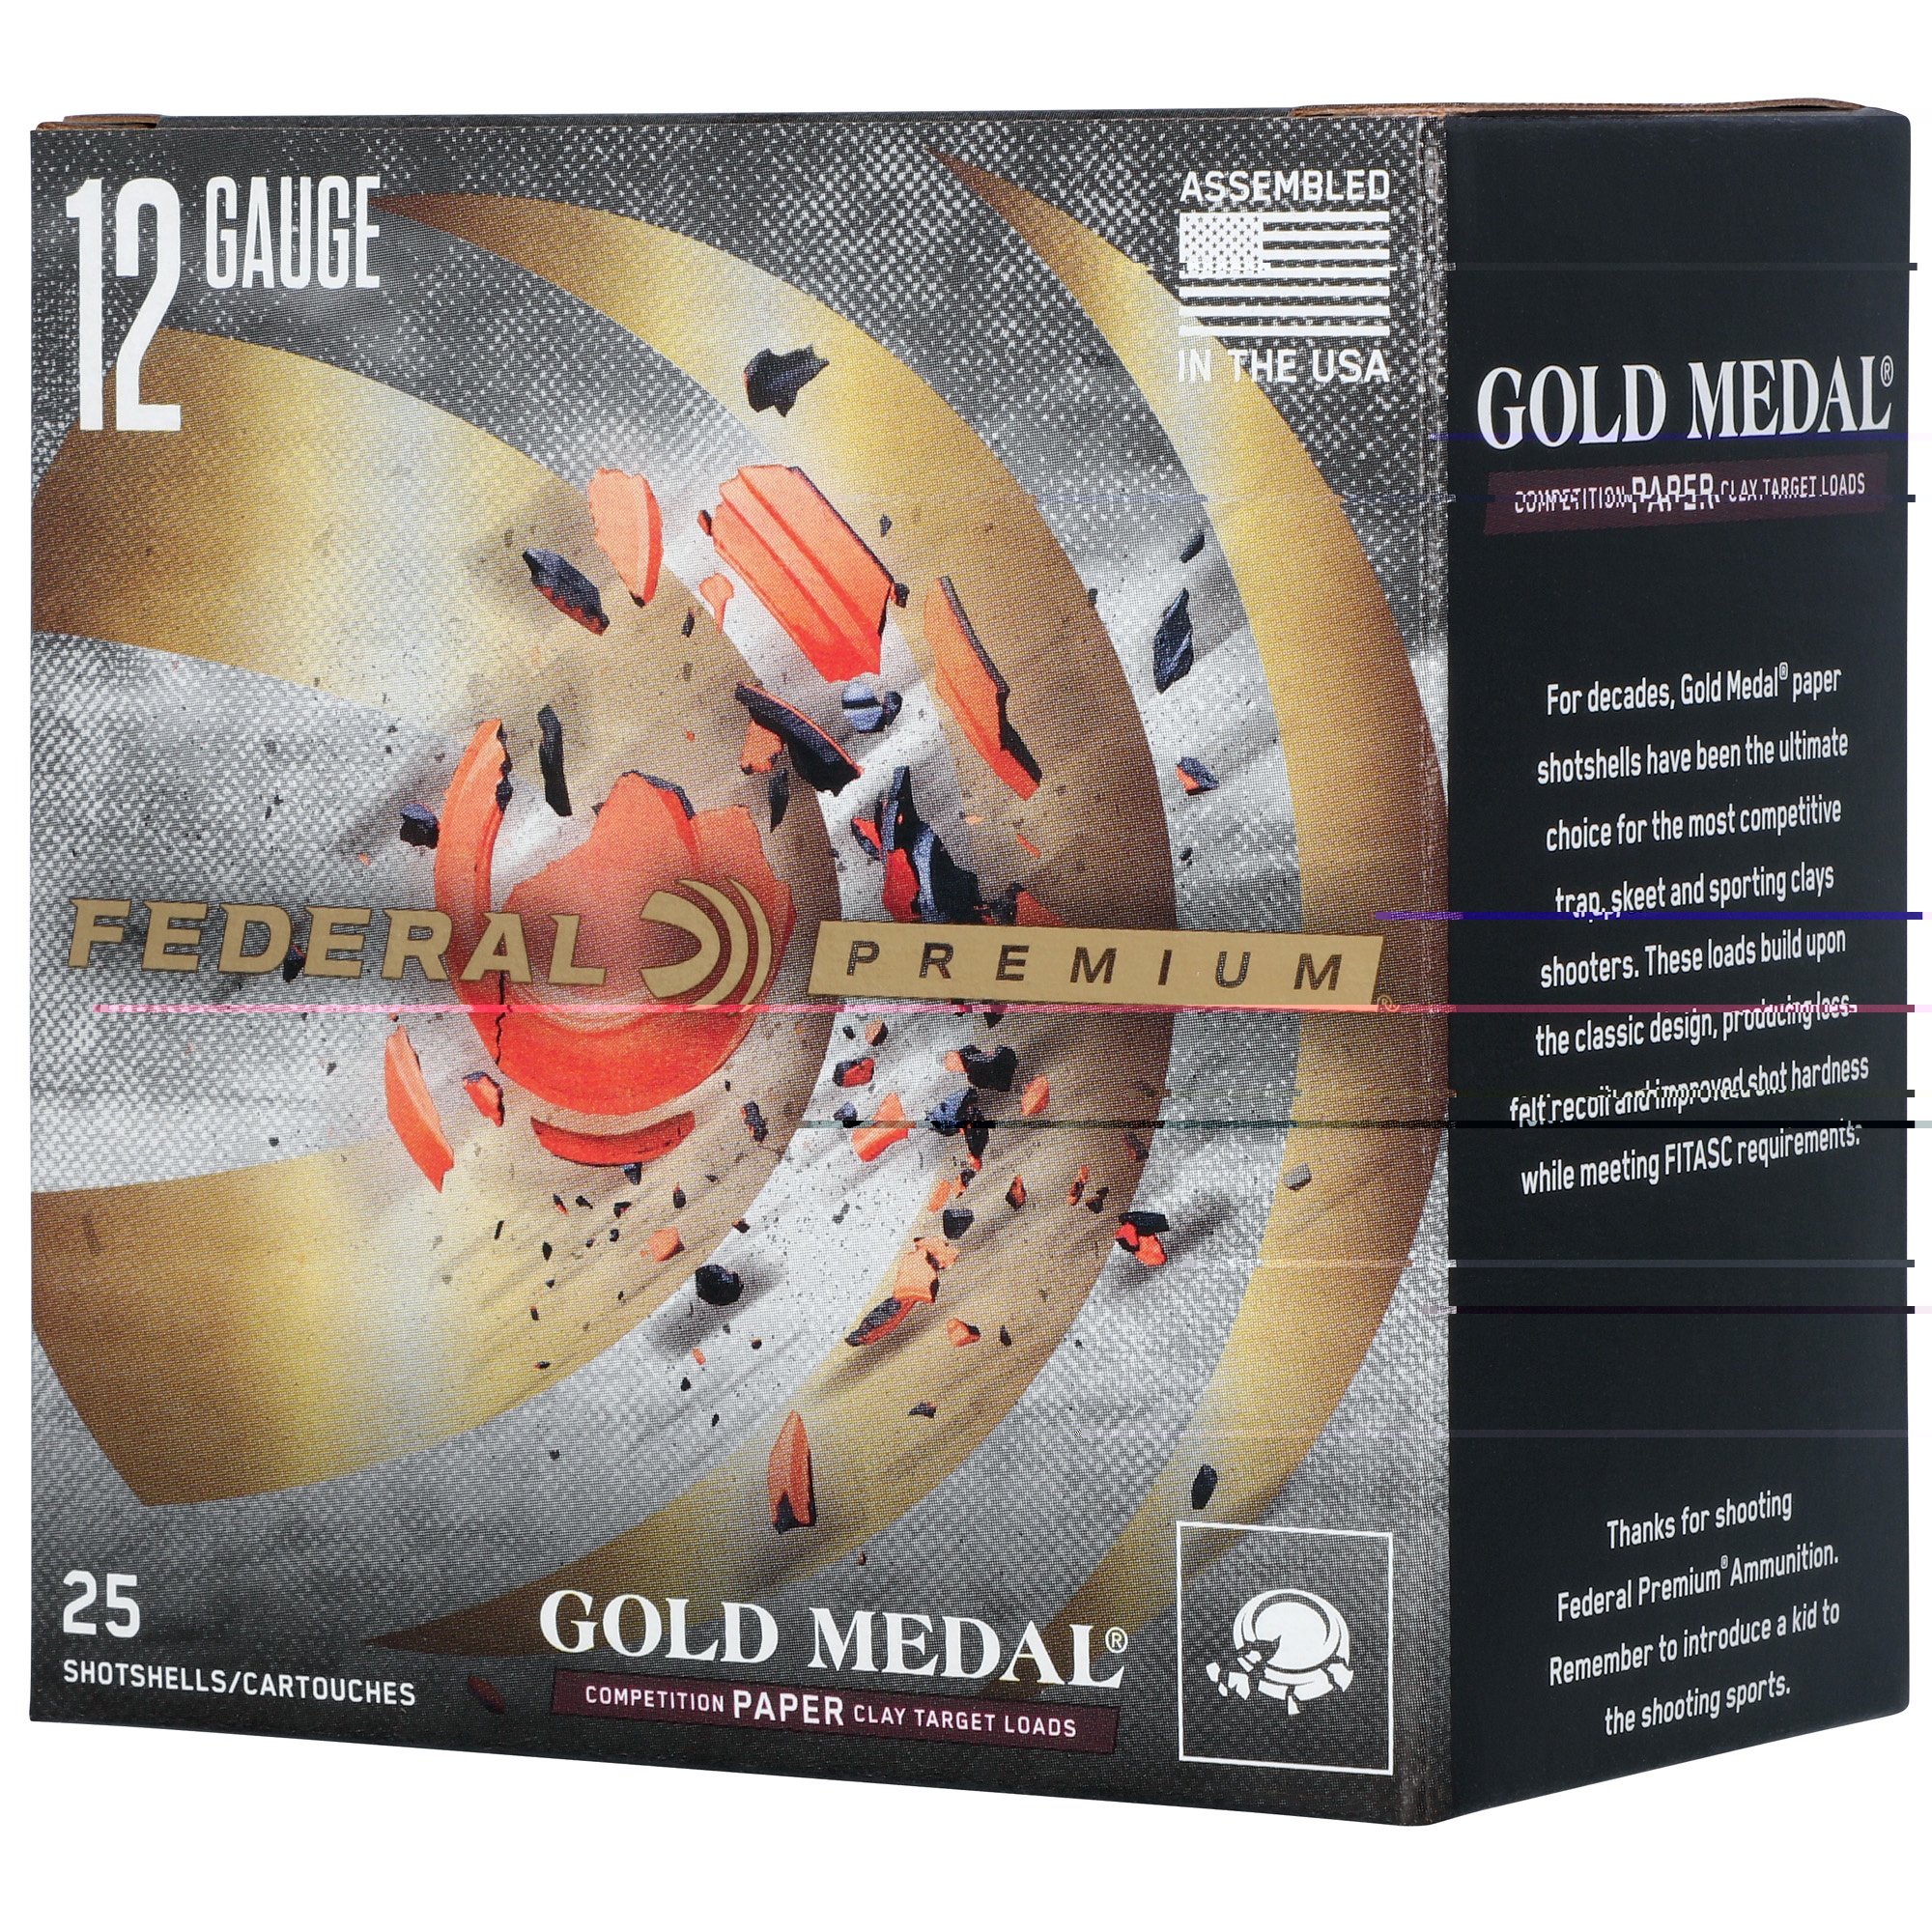
Fed Gld Mdl 12ga 2.75" 1oz #8 25/250
The look, feel and performance of Gold Medal Paper shotshells have made them the favorite of the most serious clay target shooters. Now theyre even better, thanks to a high-quality brass head, harder shot, and two-piece SoftCell wad design that reduces felt recoil and improves patterns. Features : Exclusive Federal Premium paper hull design Two-piece wad utilizes SoftCell technology to decrease perceived recoil and produce more uniform patterns than one-piece designs Brass head ensures flawless cycling and extraction Lead shot is engineered for the optimum blend of hardness and density for even patterns and maximum downrange power
Brand: Federal
Category: Sporting Goods > Outdoor Recreation > Hunting & Shooting > Clay Pigeon Shooting > Clay Pigeons